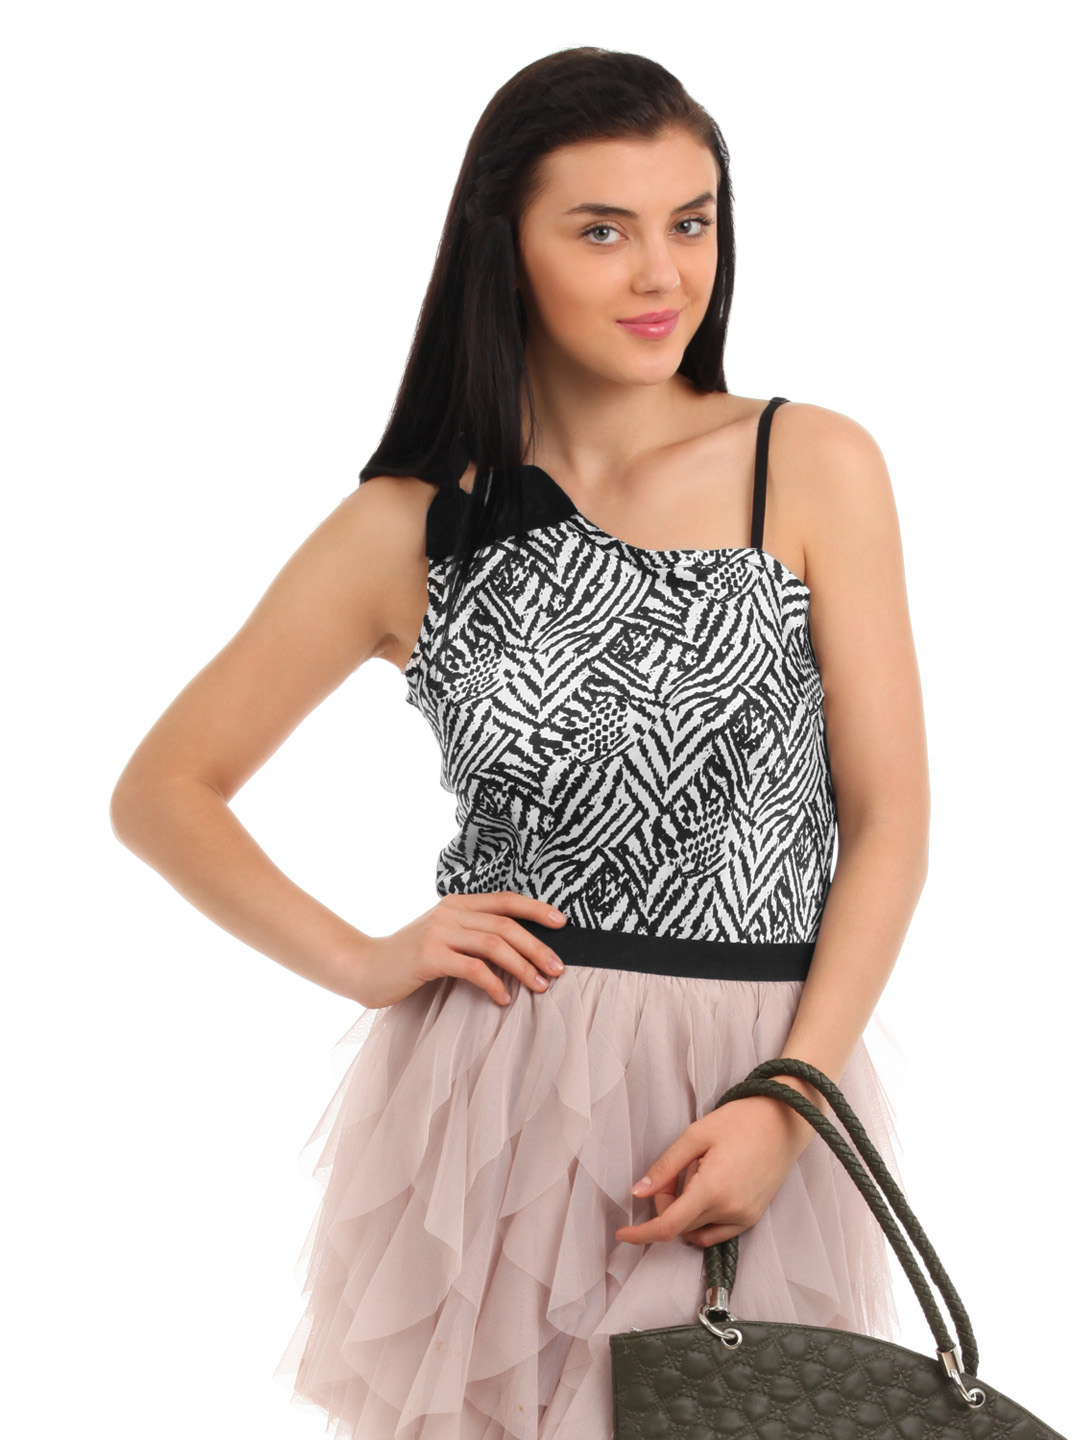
Latin Quarters Women Black Top
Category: Apparel / Topwear / Tops
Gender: Women
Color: Black
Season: Fall 2012
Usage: Casual